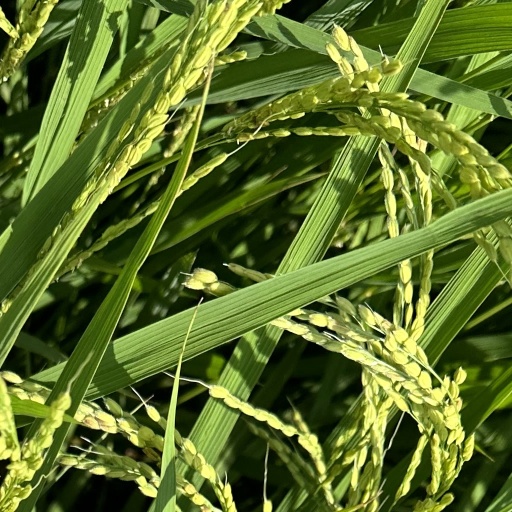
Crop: rice